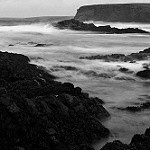
Label: sea